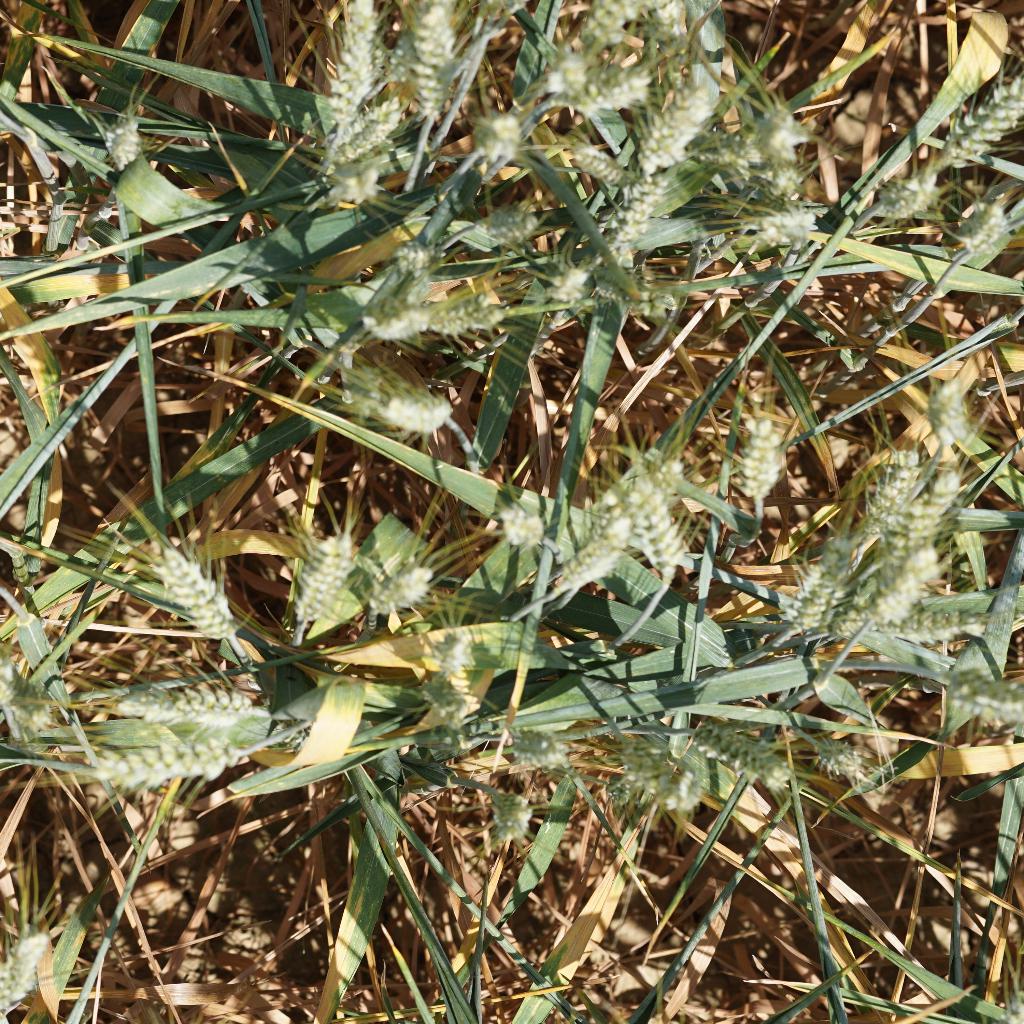
Country: France
Location: Gréoux
Wheat development stage: Filling